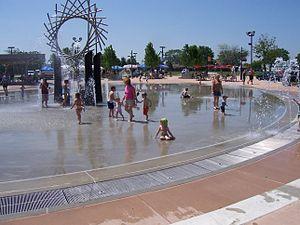
Warren est une ville située dans l’État américain du Michigan. Sa population est de 138 247 habitants, c'est la troisième ville du Michigan et la banlieue la plus grande de Détroit.